Roberto Miranda Moreno

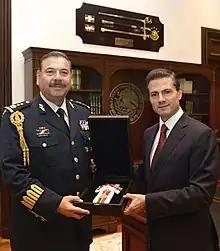
Miranda Moreno with President Enrique Peña Nieto in 2015

Roberto Francisco Miranda Moreno (born 1955) is a Mexican General officer who served as the last chief of the Estado Mayor Presidencial (EMP), the institution charged with protecting and safeguarding the President of Mexico and the First Lady of Mexico. The institution was disbanded on December 1, 2018, by President Andrés Manuel López Obrador.